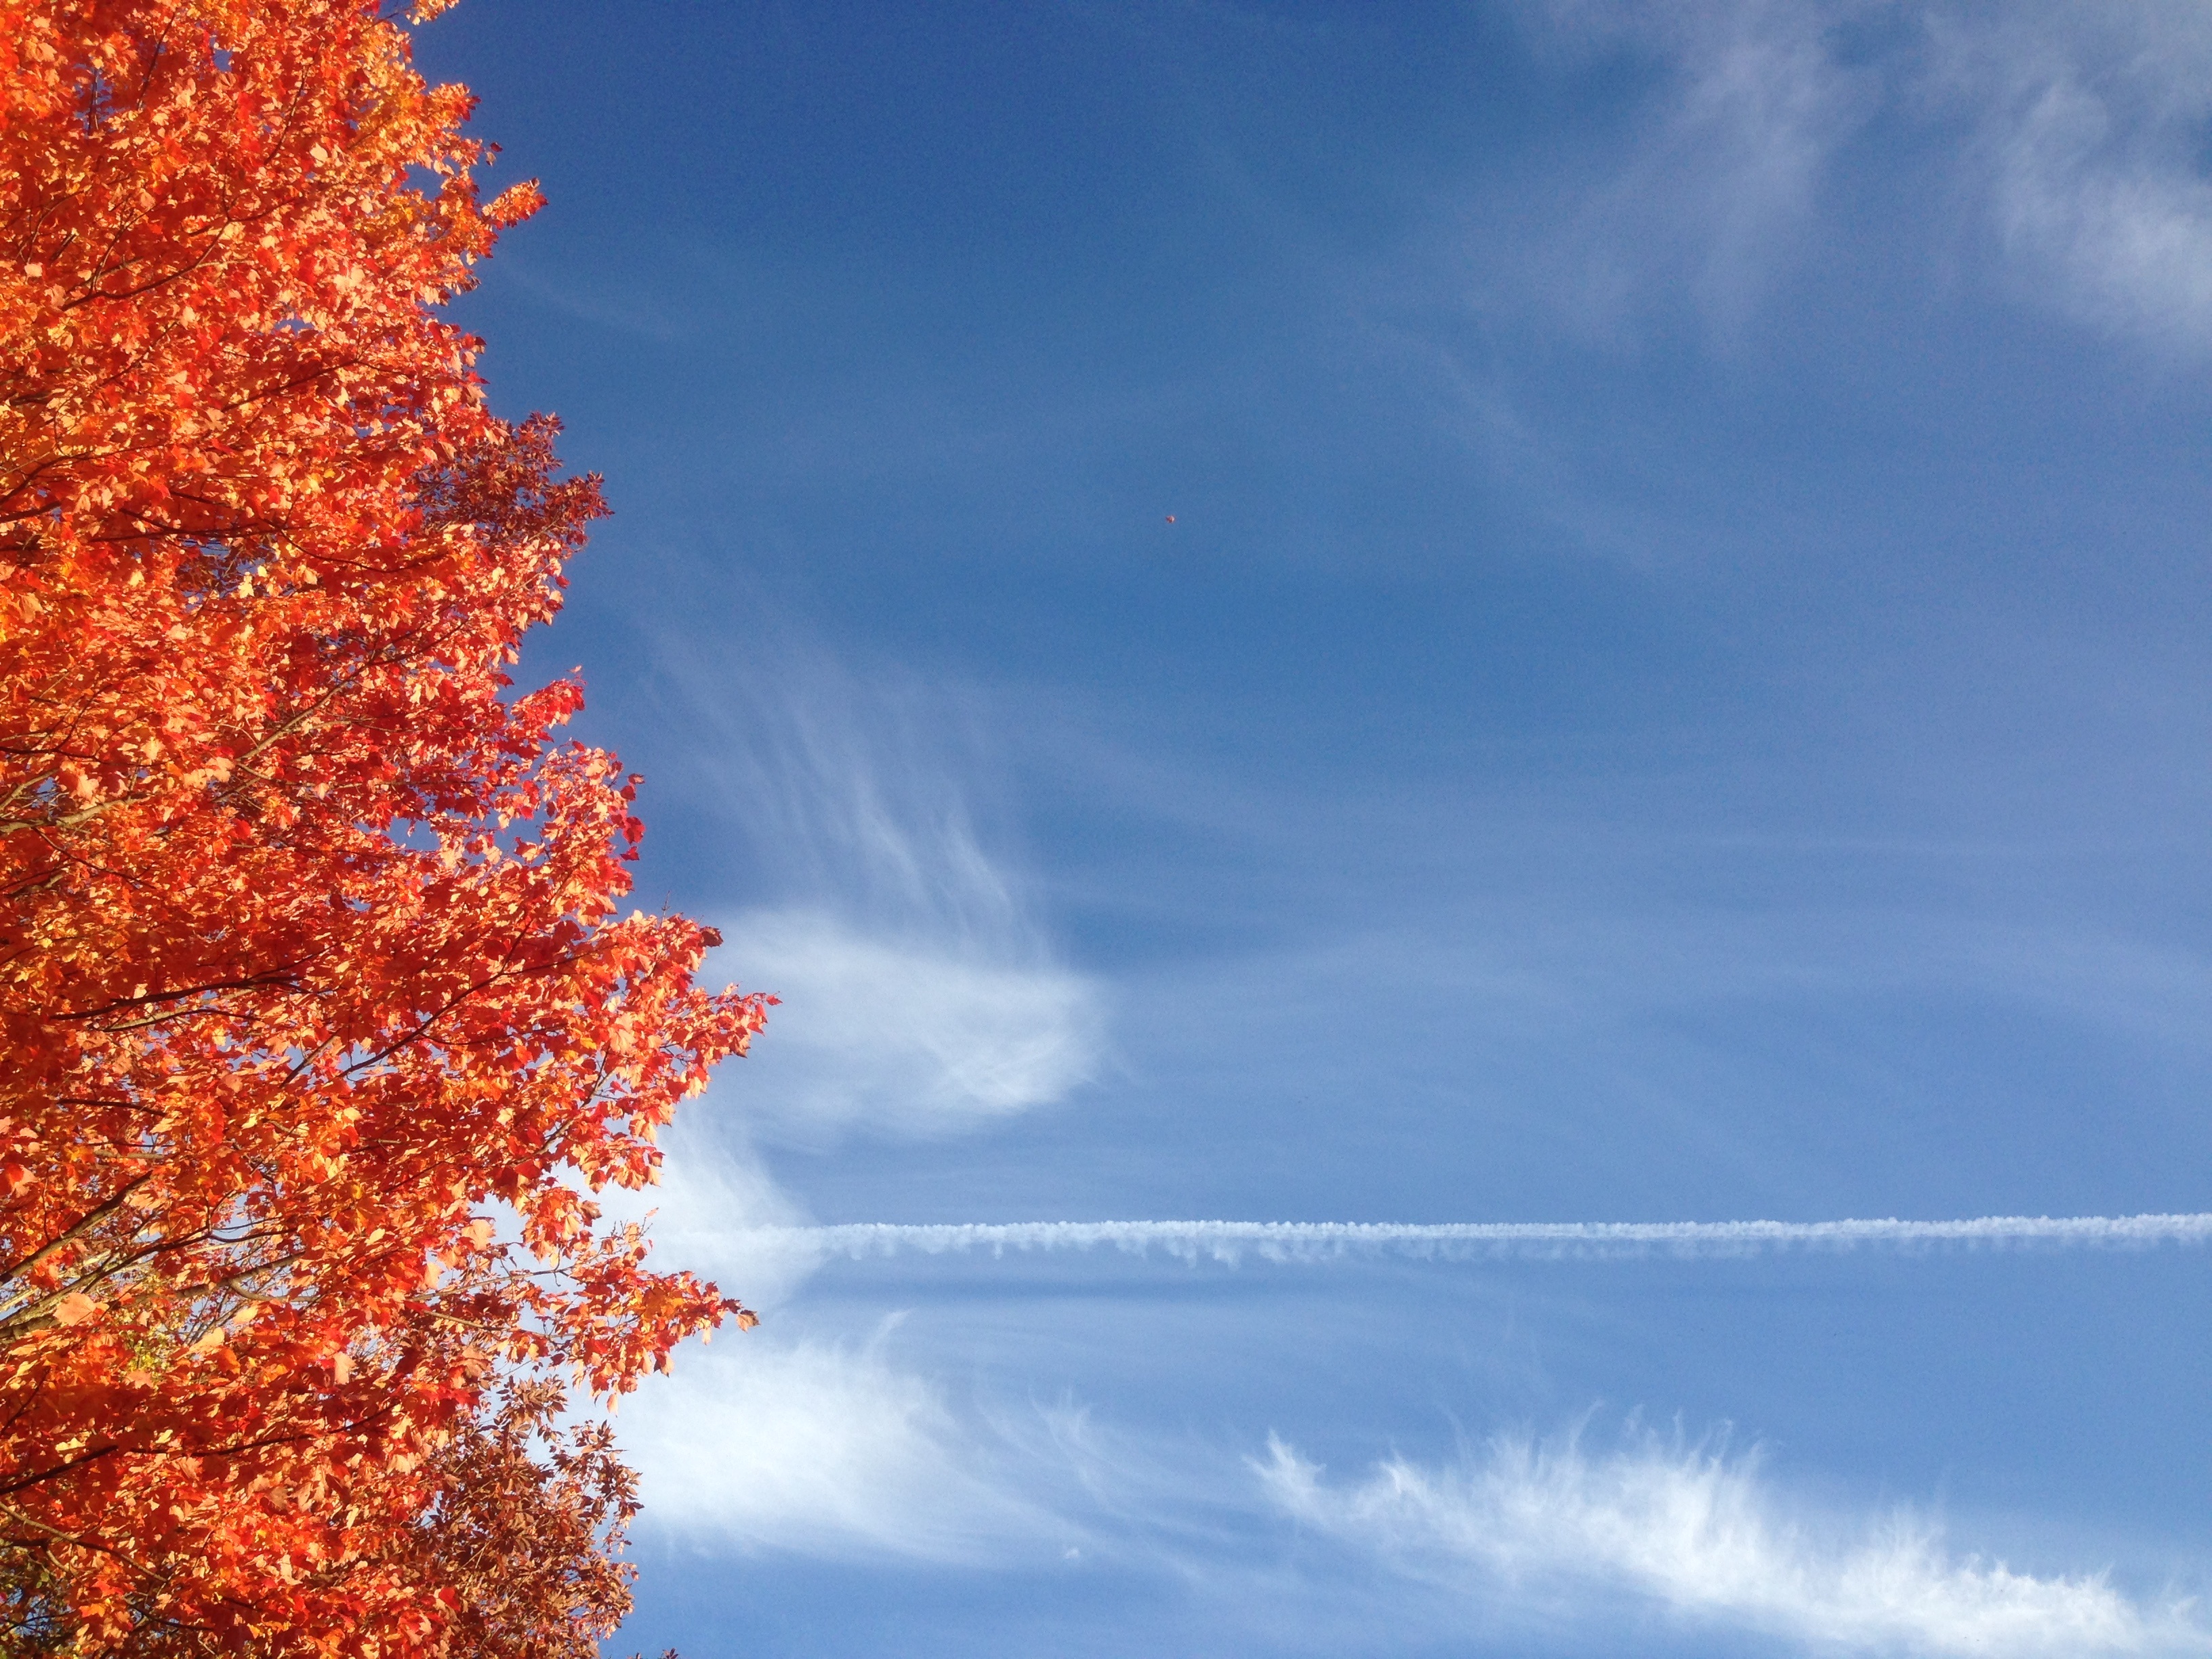
tree, horizon, cloud, plant, sky, sunlight, leaf, atmosphere, reflection, autumn, blue, season, meteorological phenomenon, atmosphere of earth, woody plant